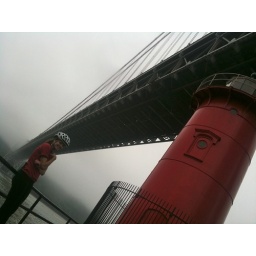
Jordan, taking a break from our bike ride, under the bridge one foggy morning